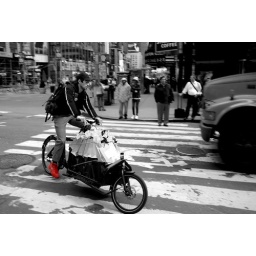
This bike rider, in New York, had red shoes on. Thought it looked really cool!